Gun Owners of South Africa

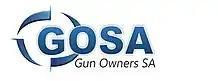
Gun Owners South Africa logo

Gun Owners South Africa (abbreviated to GOSA) is a firearms rights and advocacy group in the Republic of South Africa. It was founded on 26 January 2004 by Thomas Eastes and nine associates invited by him, Abios Khoele, Charl van Wyk, Pieter van Wyk, Juan de Greeff, Martin Hedington, Dr. Richard Wesson, Peter Moss, Brett Nortje and Dick Boothroyd. Because resources were limited to the voluntary efforts of its ten founders, it functioned as an advocacy group and no attempt was made to make it a membership based organisation. That became possible only when the founders handed control to Paul Oxley in 2014. Membership has since grown rapidly and GOSA is now the biggest organisation of its kind and thus able to defend firearm ownership rights more effectively.